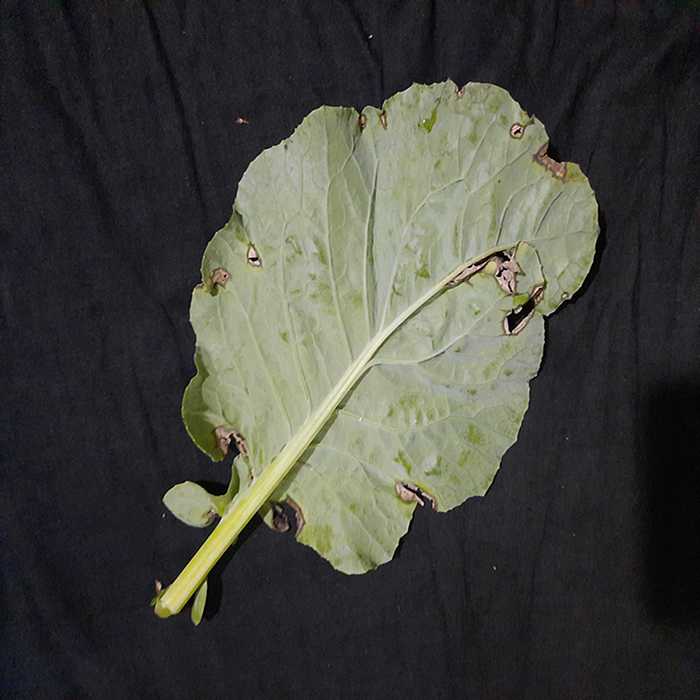
Plant: Cauliflower
Label: Downy mildew